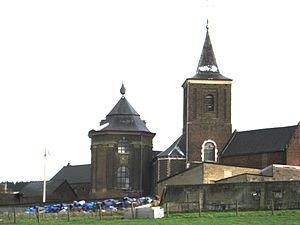
Eglise Saint-Laurent à Aubin-Neufchâteau
Le diocèse de Liège, dans la province de Liège en Belgique, compte 529 paroisses. Ces paroisses sont regroupées en unité pastorale, et certaines unités pastorales forment l'un des 17 doyennés.